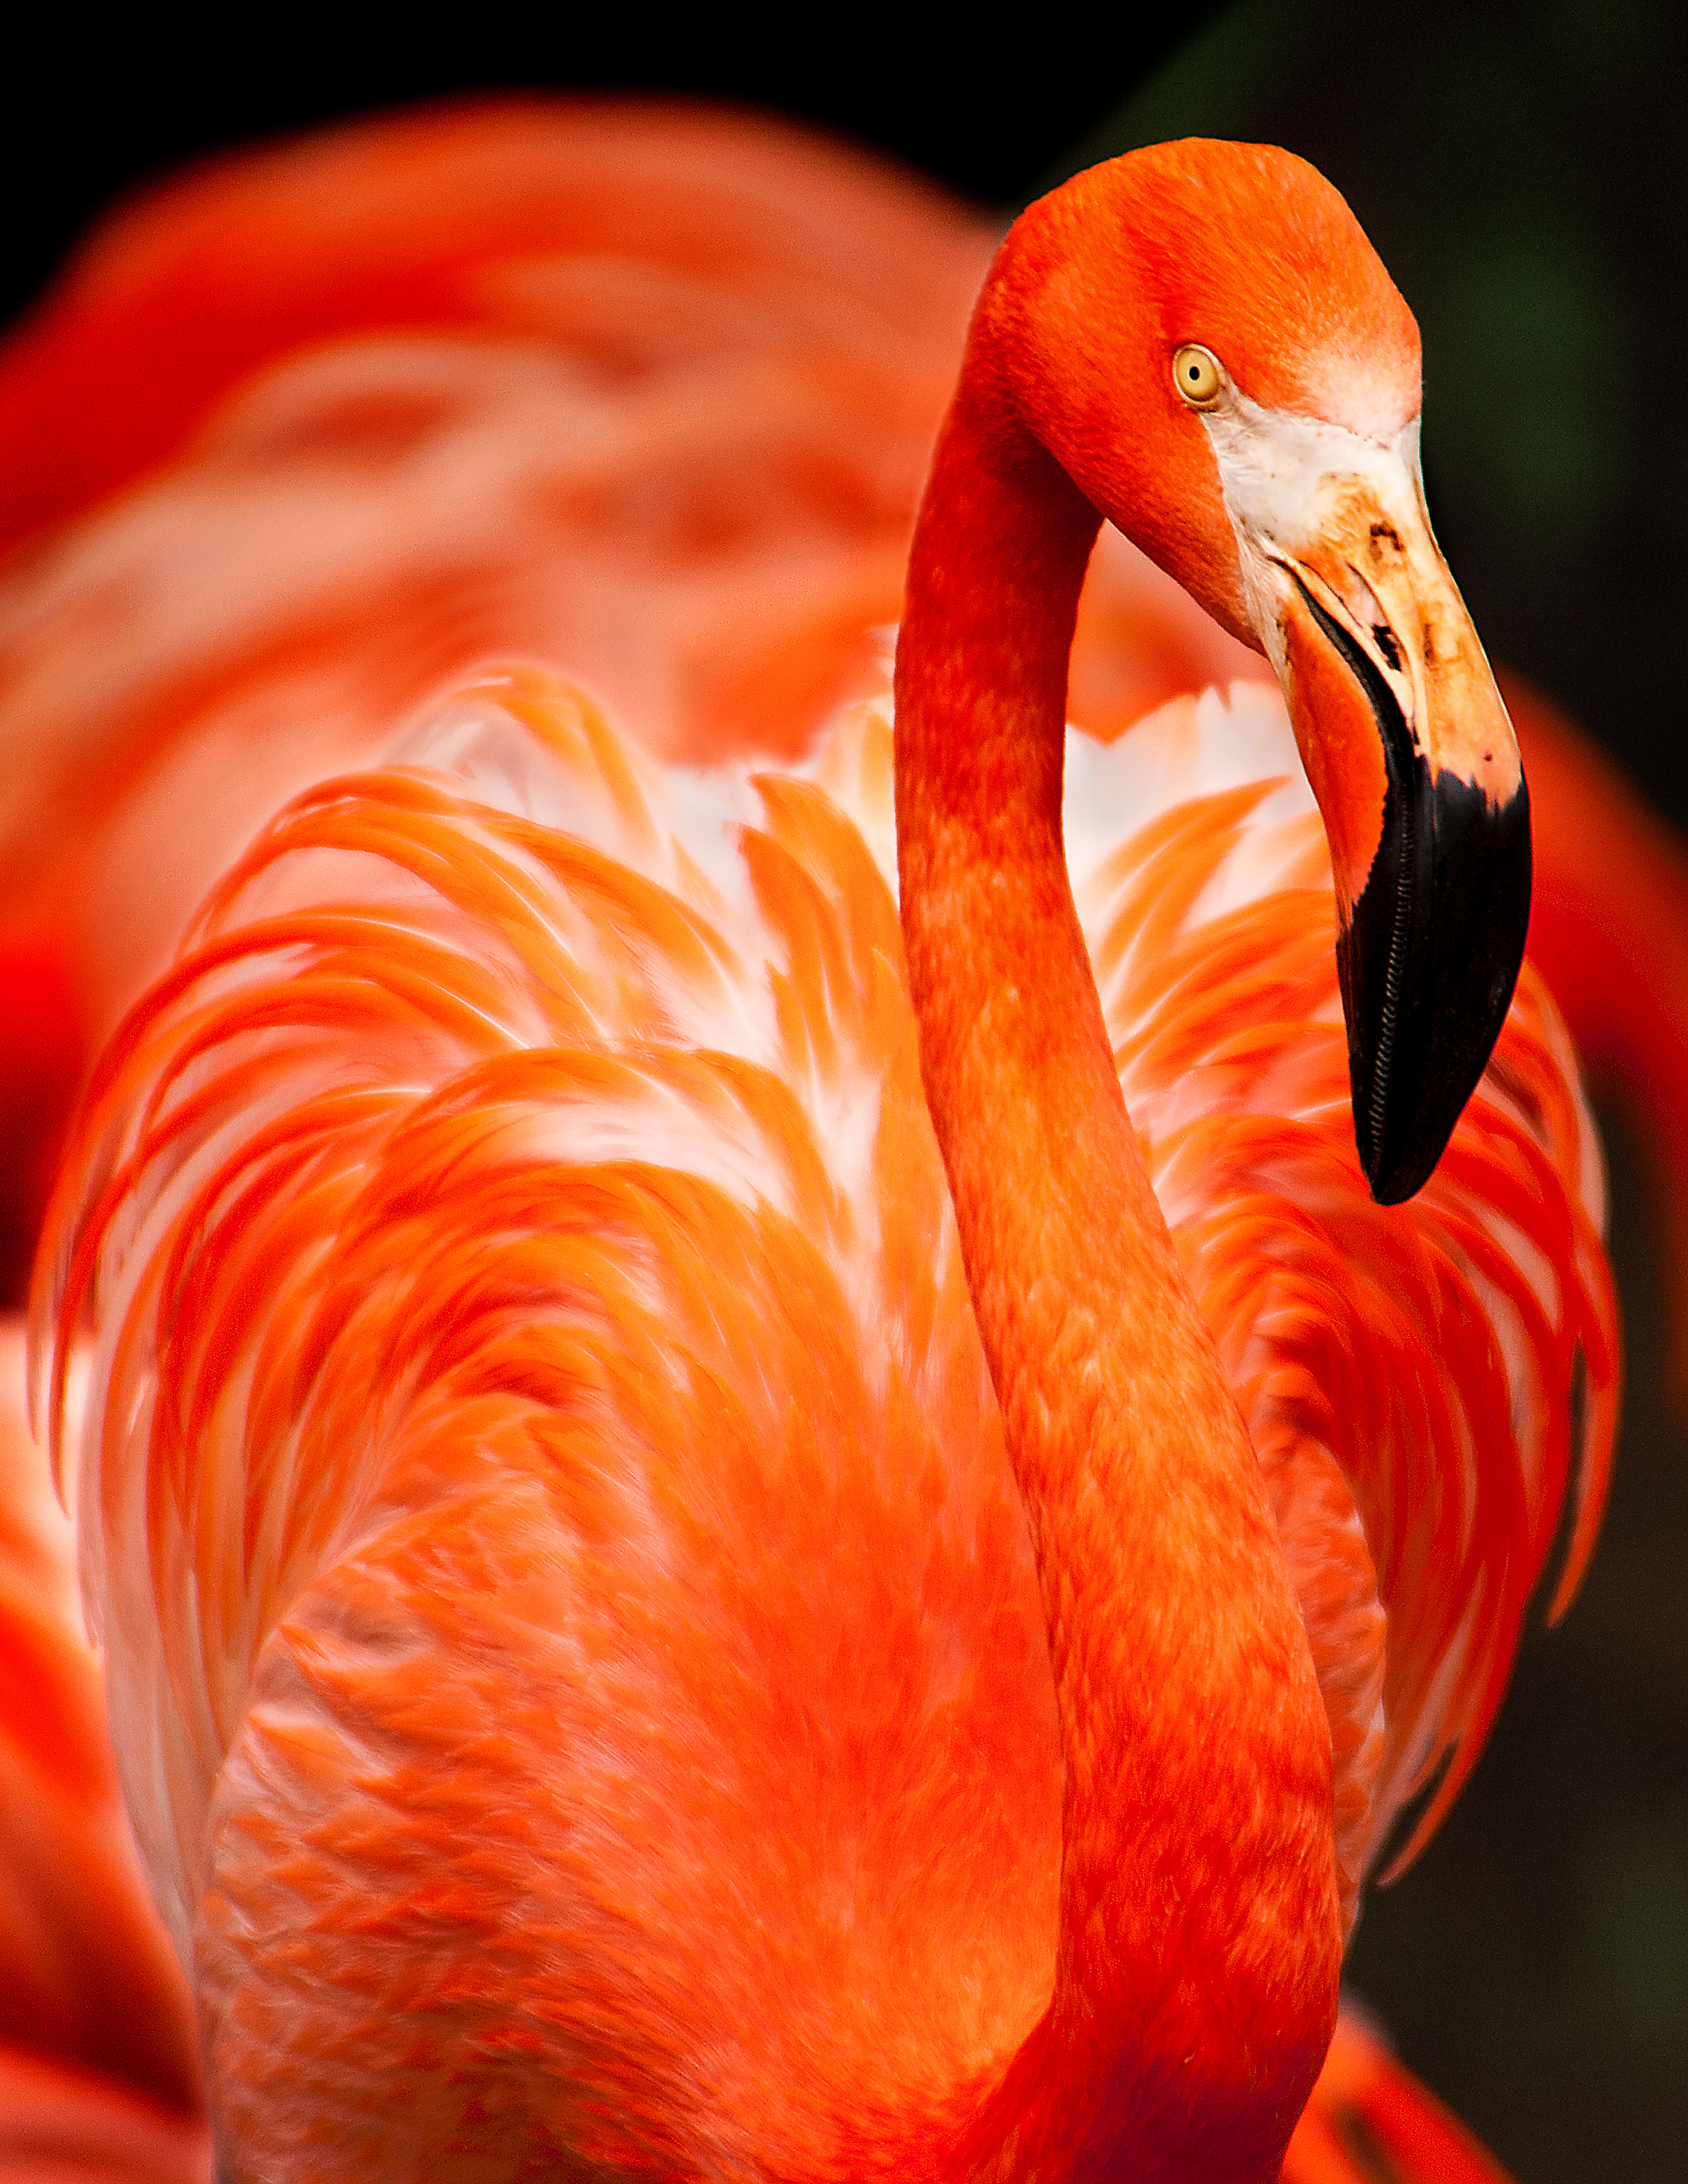
bird, red, beak, pink, feather, close up, flamingo, vertebrate, water bird, macro photography